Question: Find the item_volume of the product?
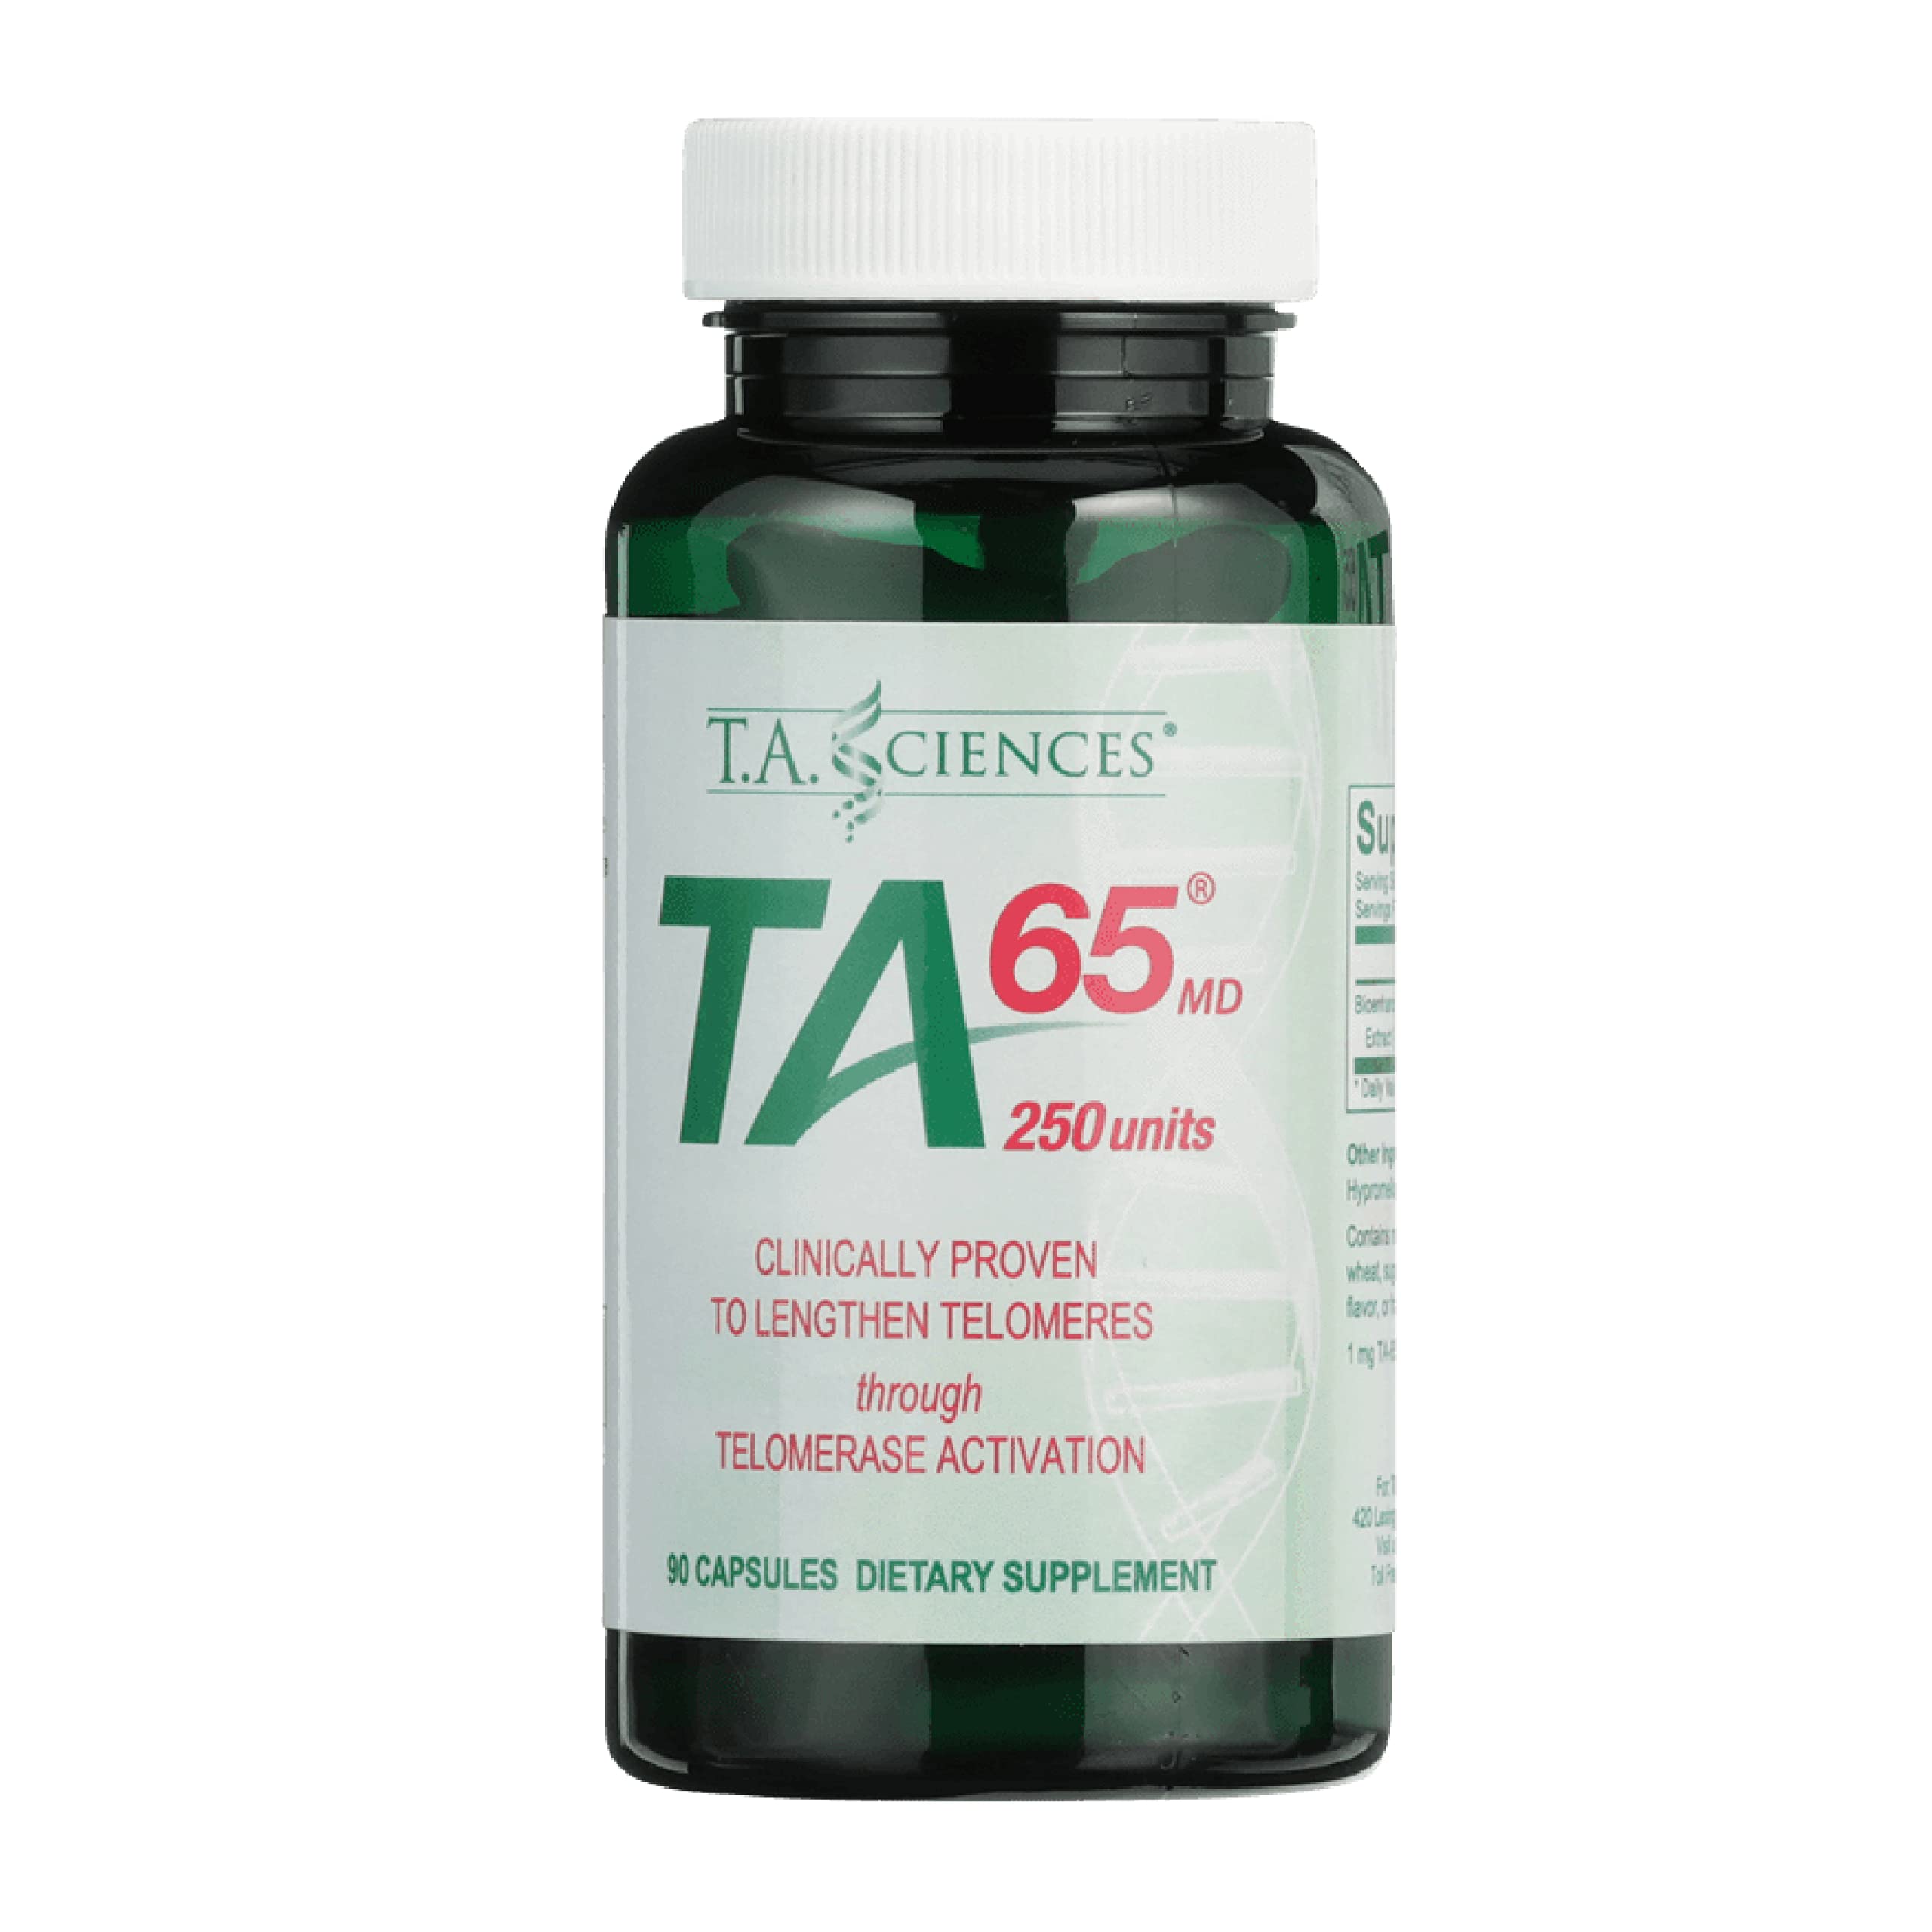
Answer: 420.0 litre